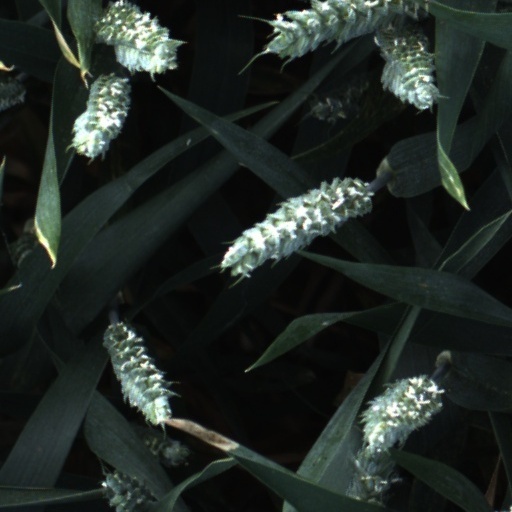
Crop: wheat